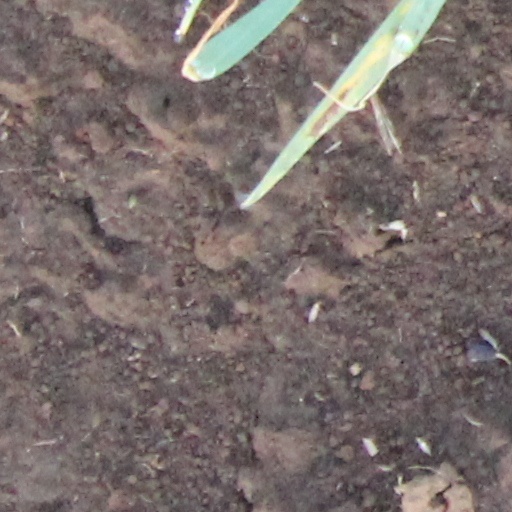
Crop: wheat